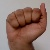
The image shows a hand gesture representing the letter 'A' in Indian Sign Language.